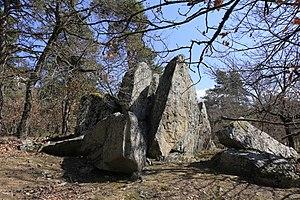
Menhir ""Roche Seule"" à Laveudieu(43) en France"
Cet article présente la liste des sites mégalithiques de la Haute-Loire, en France.